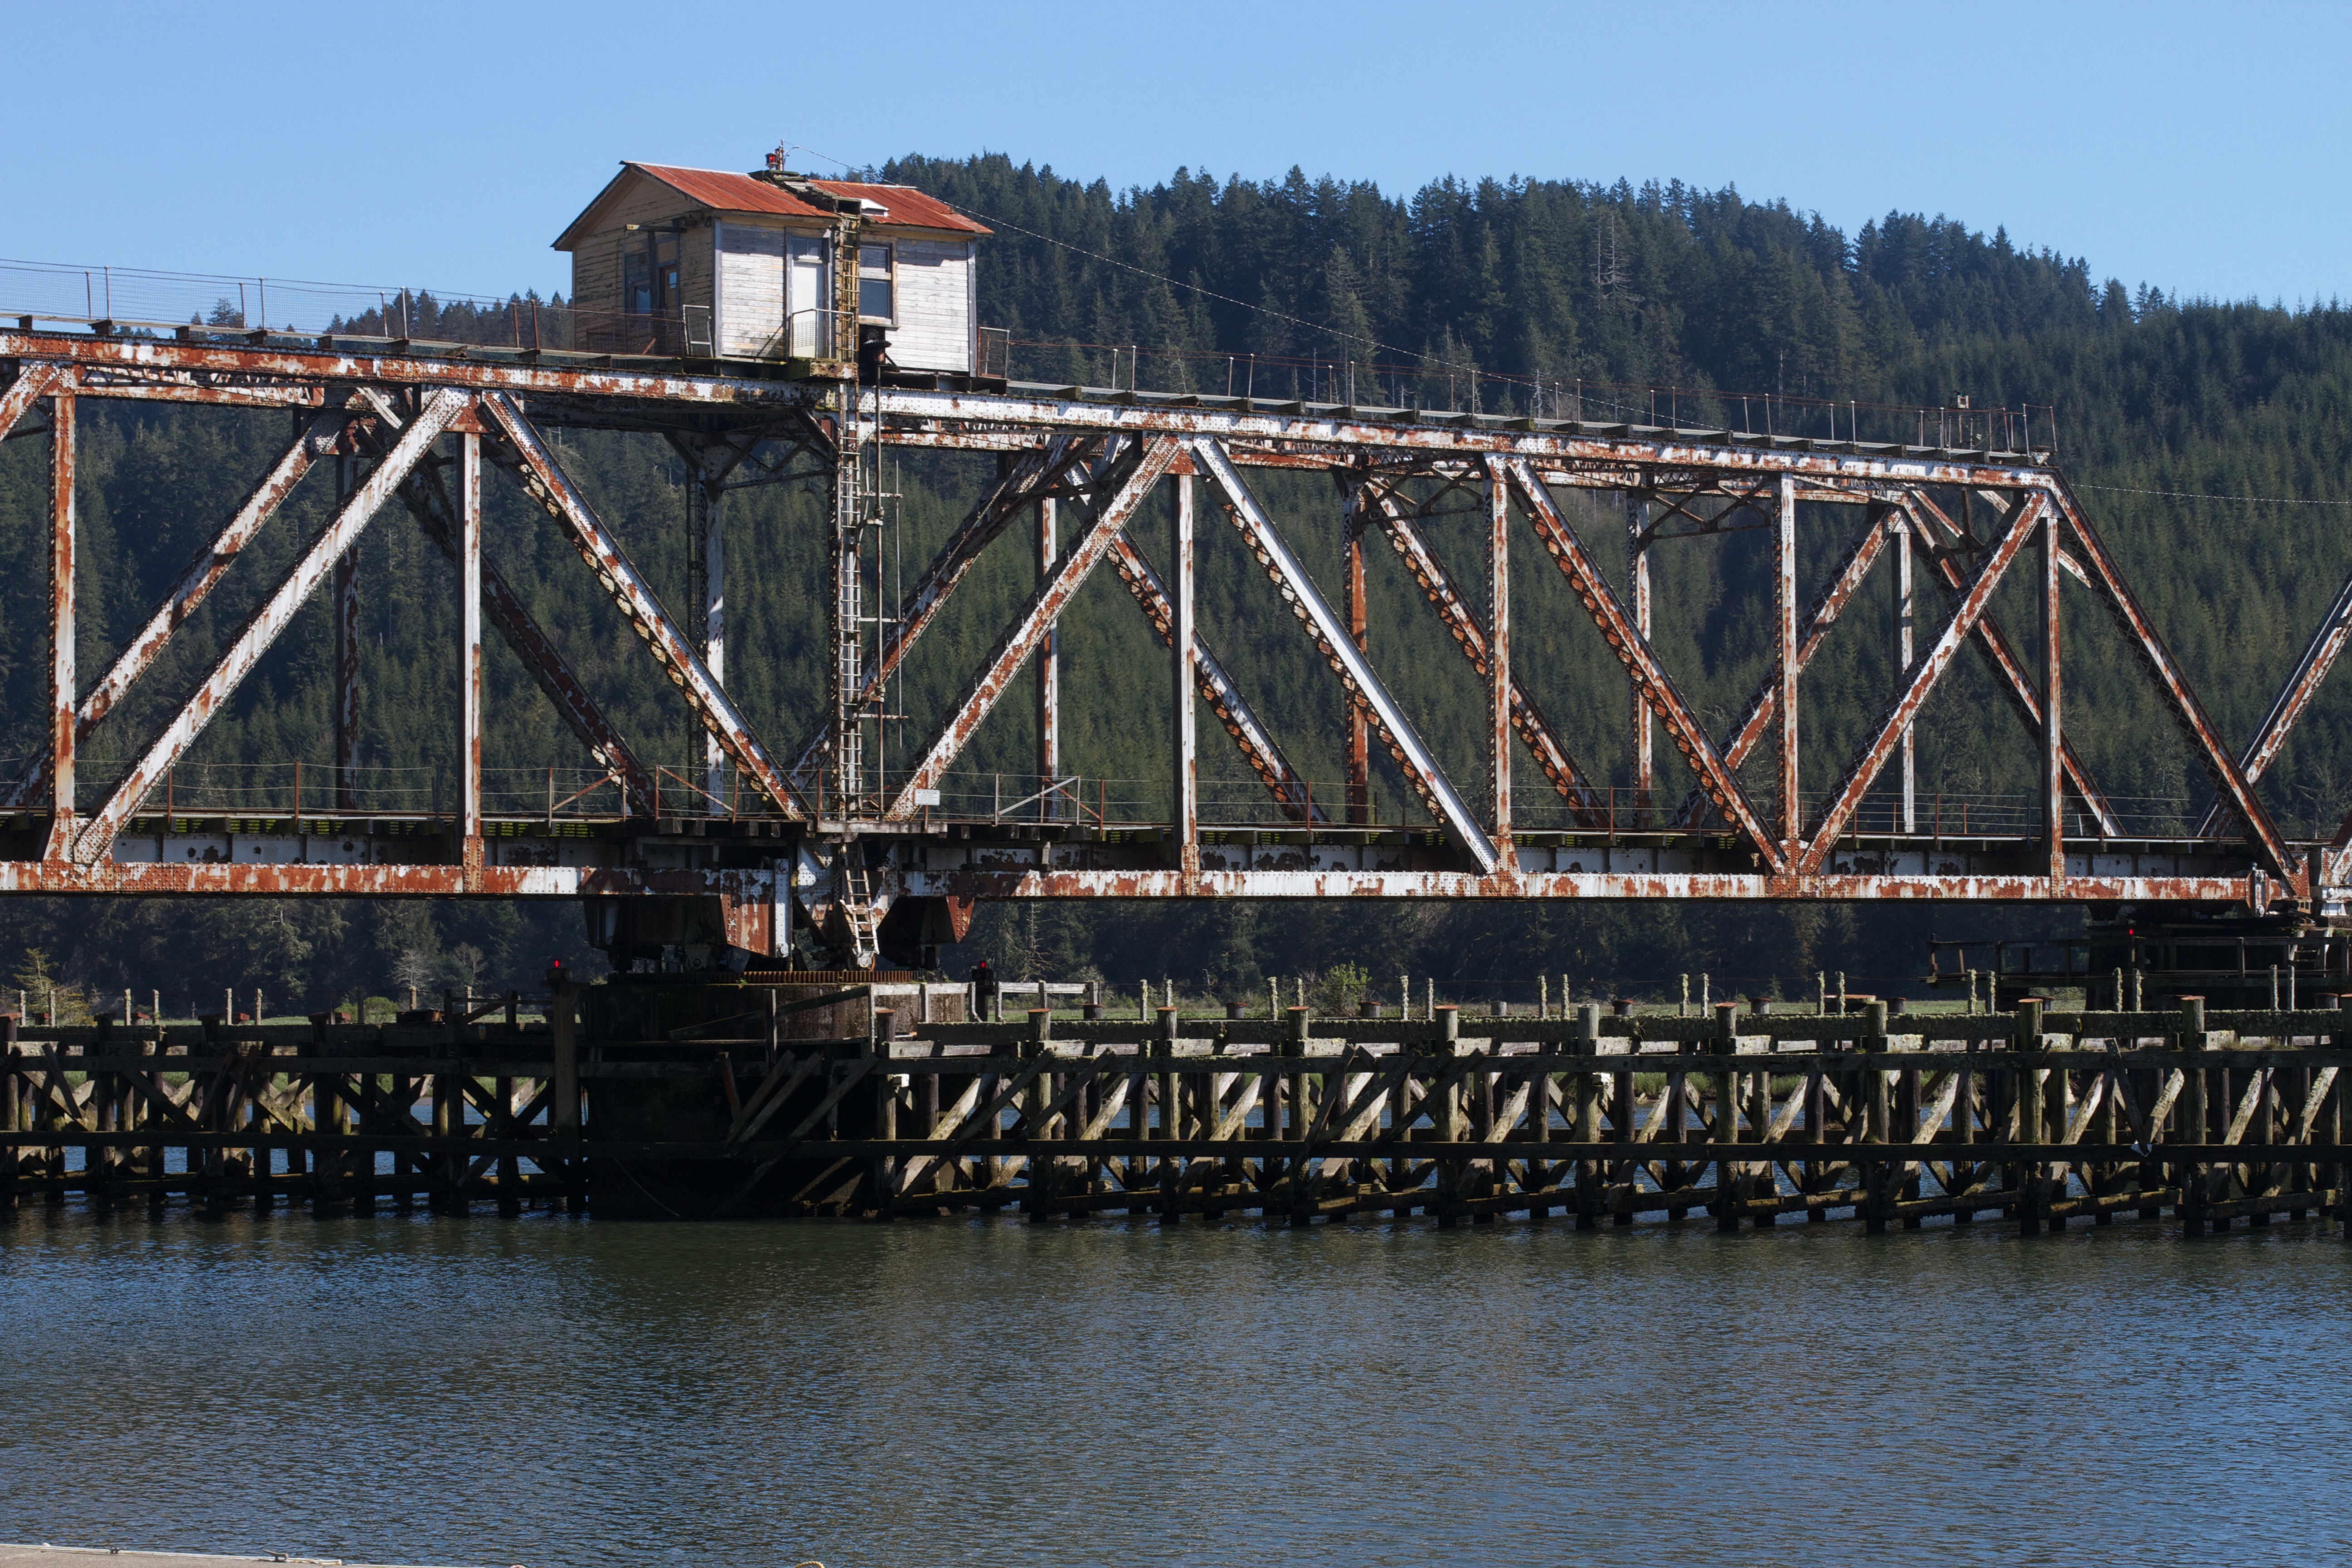
bridge, river, transport, vehicle, waterway, channel, cable stayed bridge, arch bridge, swing bridge, truss bridge, transporter bridge, cantilever bridge, nonbuilding structure, girder bridge